Near-death experience

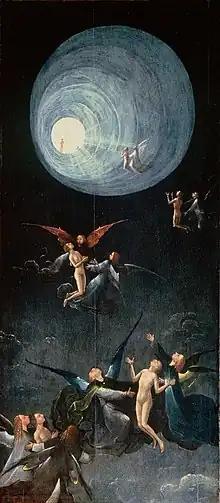
"Ascent of the Blessed" by Hieronymus Bosch is associated by some NDE researchers with aspects of the NDE.

Due to a poor definition of what being "near-death" means, over the years researchers have drifted away from studying the same populations as Moody where patients suffered from critical illness, cardiac arrest or were in life critical-conditions. For example, in one series, 22% of the mislabeled NDEs occurred during general anesthesia. Nonetheless, some common elements (with classical near-death experiences) have been identified despite the differences among populations being studied. These similar traits include: